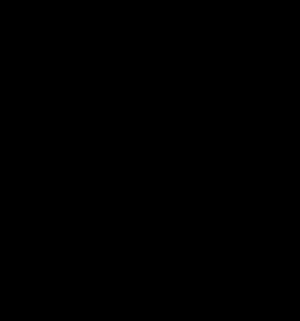
L’article espèces et peuples de la série The Legend of Zelda répertorie les différents peuples et espèces des personnages issus de la série de jeux vidéo The Legend of Zelda.